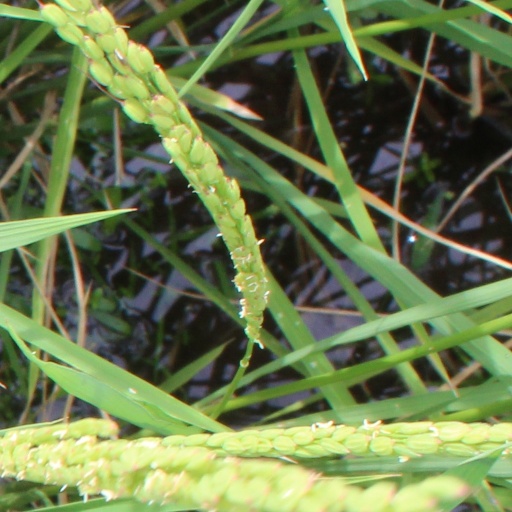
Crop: rice